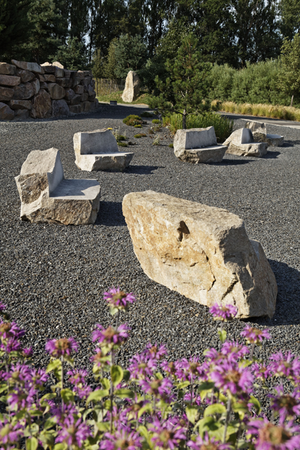
Les jardins de Colette, parc floral littéraire, le Jardin de Bretagne
Danielle Justes est une artiste française, née à Gamarde-les-Bains dans les Landes le 1ᵉʳ mai 1954. Elle est l'auteure d'œuvres permanentes dans l'espace public.